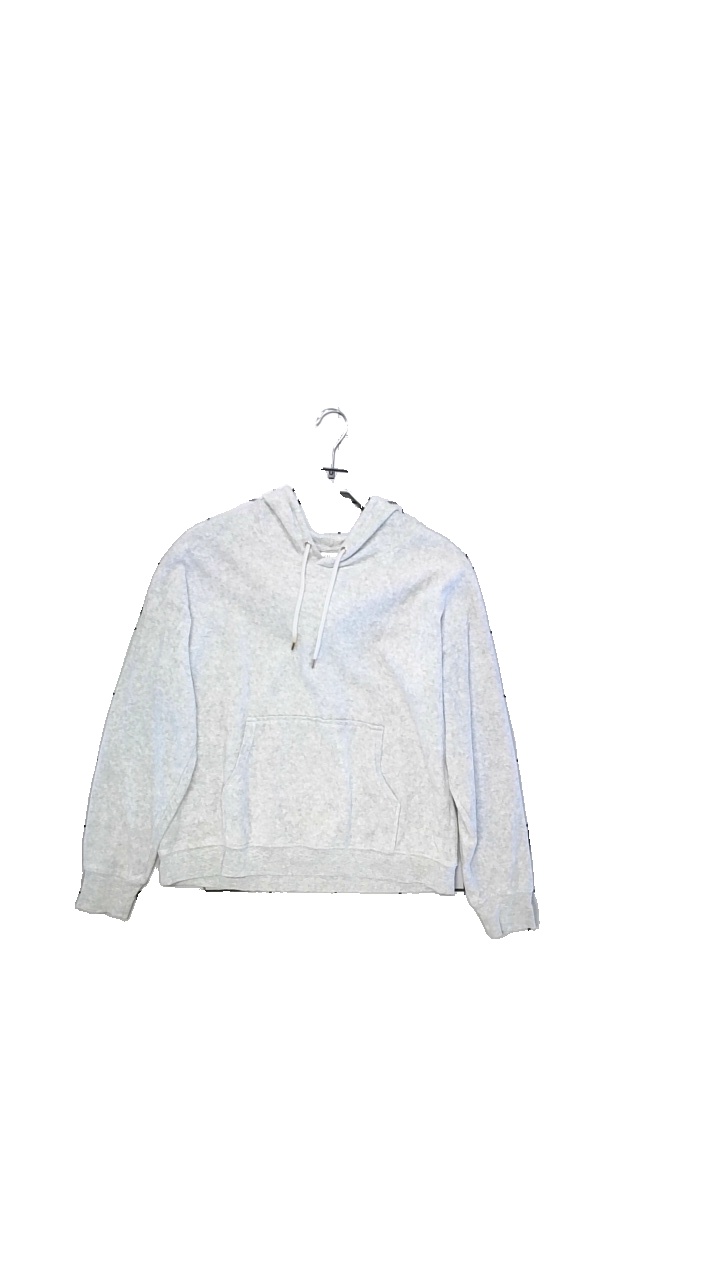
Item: Hoodie (Ladies)
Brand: H&m
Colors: Grey
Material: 75% cotton, 25% polyester
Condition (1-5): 5
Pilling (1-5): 5
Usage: Reuse
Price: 50-100